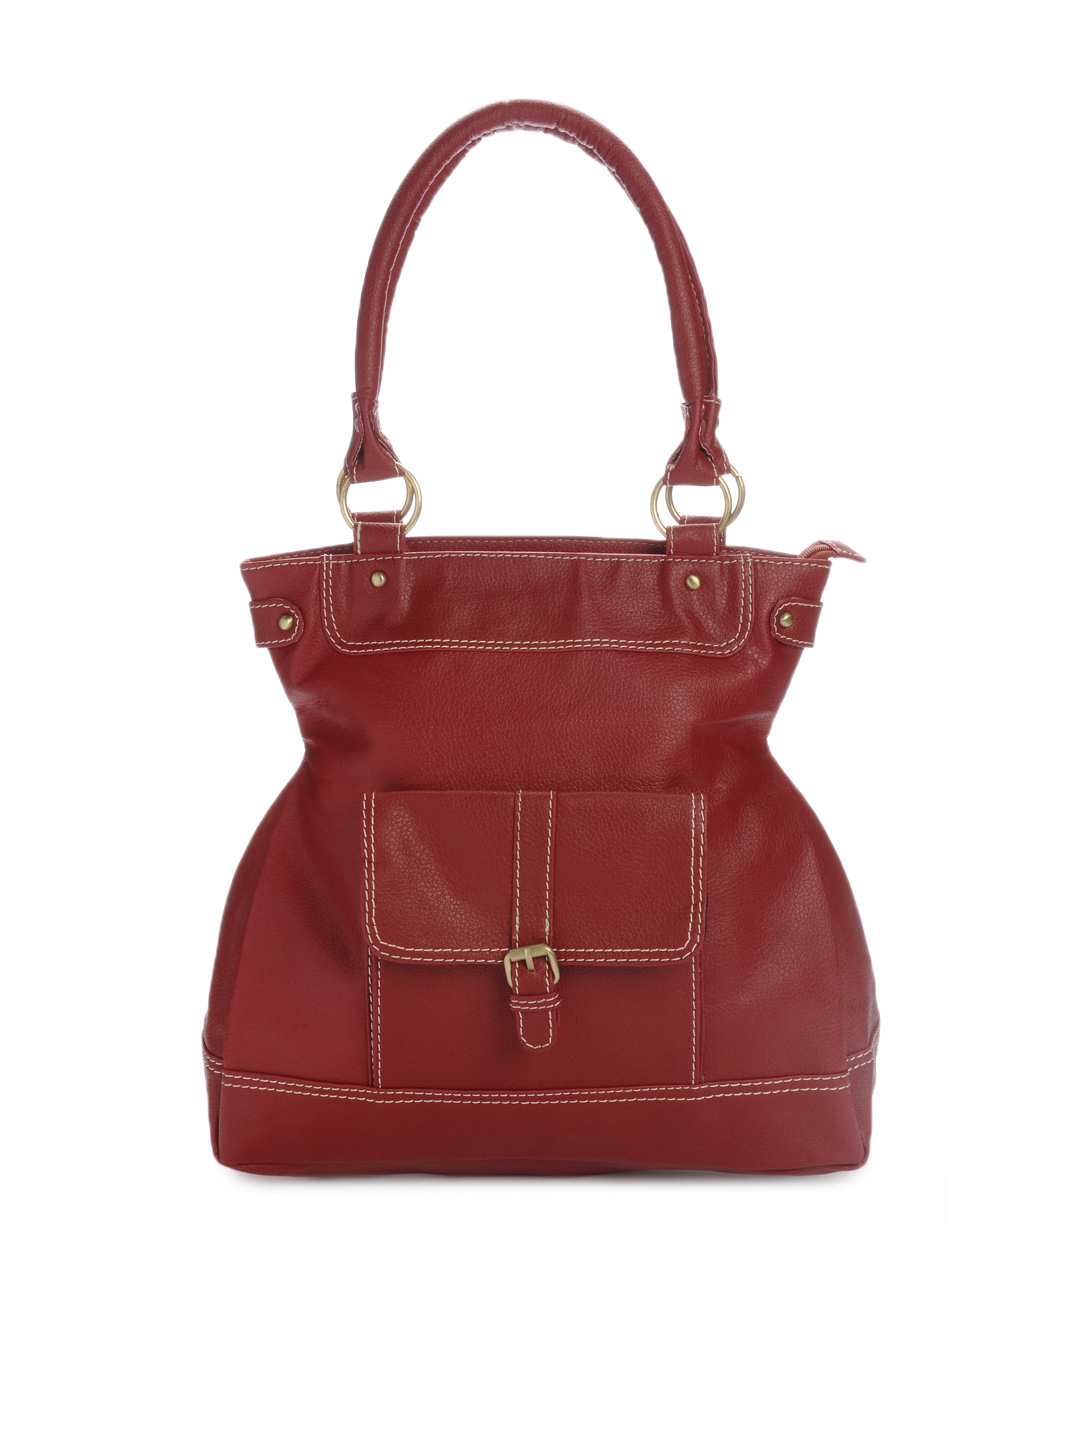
Peperone Women Red Handbag
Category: Accessories / Bags / Handbags
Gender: Women
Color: Red
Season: Summer 2012
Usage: Casual